Ottoman Empire

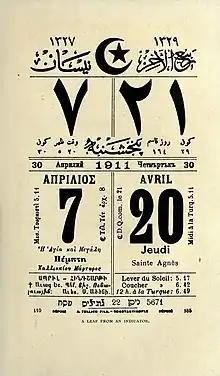
1911 Ottoman calendar shown in several different languages such as: Ottoman Turkish, Greek, Armenian, Hebrew, Bulgarian and French

The Ottoman economic mind was closely related to the basic concepts of state and society in the Middle East in which the ultimate goal of a state was consolidation and extension of the ruler's power, and the way to reach it was to get rich resources of revenues by making the productive classes prosperous. The ultimate aim was to increase the state revenues without damaging the prosperity of subjects to prevent the emergence of social disorder and to keep the traditional organization of the society intact. The Ottoman economy greatly expanded during the early modern period, with particularly high growth rates during the first half of the eighteenth century. The empire's annual income quadrupled between 1523 and 1748, adjusted for inflation.